History of women in Canada

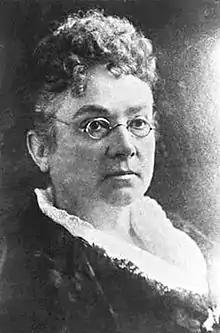
Emily Stowe (1831–1903) was the first female doctor to practise in Canada. Her daughter, Augusta Stowe-Gullen, was the first woman to earn a medical degree in Canada.

The care of illegitimate children was a high priority for private charities. Before 1893, the Ontario government appropriated grants to charitable infants' homes for the infants and for their nursing mothers. Most of these infants were illegitimate; most of their mothers were poor. Many babies arrived in poor physical condition, and their chances of survival outside such homes was poor.